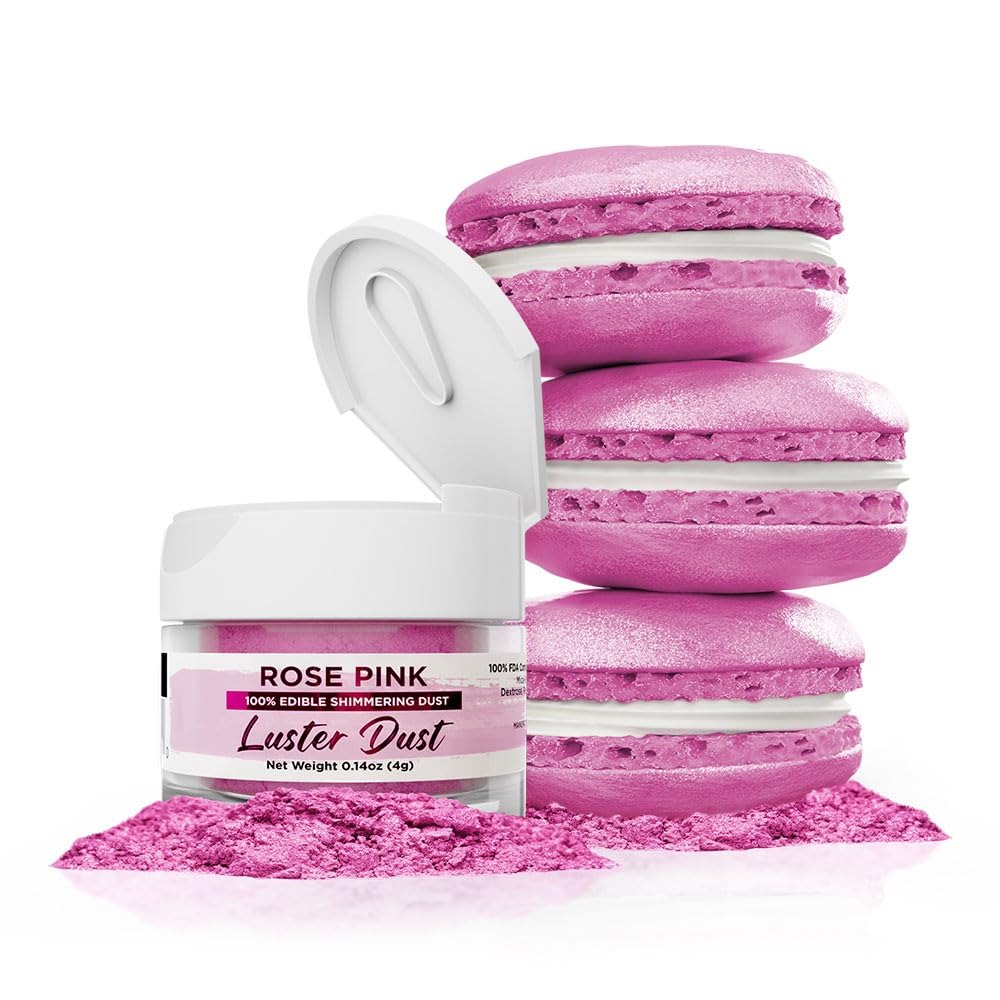
Item Name: Luster Dust - Rose Pink (4g 1x Jar) | Edible Vegan Dust & Paint for Cake Decorating, Ice Cream, Desserts, Cocktails and Beverages by Bakell
Bullet Point 1: 💕 Dual Use: When you buy Bakell's Luster Dust, you're getting two products for the price of one! Luster Dust (except GOLDS) can be used as both a cake decorating dust and a beverage garnish! Add it to your favorite cocktail or soft drink to create a silky, shimmering effect that swirls your beverage to life!
Bullet Point 2: 👀 Captivating Hues: Our Luster Dusts come in over 40 colors, ensuring a captivating tone for cakes and vegan paint applications for any occasion.
Bullet Point 3: 🛡️ Bakell prioritizes your health by carefully selecting the highest quality ingredients, to create the safest and best product on the market.
Bullet Point 4: 🎉 Perfect for parties, holidays, birthdays, weddings, graduations, cocktails, mocktails, beer, garnishes, juice, teas, lemonade, coffee, & more!
Bullet Point 5: 🌿 We are the only edible glitter company whose products are made in the USA at SQF III, GMP, Halal, & Kosher certified facilities, & are nut free, gluten free, & vegan.
Bullet Point 6: 🎯 The convenient flip cap design provides ease and precision, ensuring an even distribution of luster for your treats and drinks.
Product Description: Enhance your confections with Rose Pink Luster Dust. This edible powder is meticulously crafted to add captivating hues to a wide range of treats, while the convenient flip cap design ensures convenient and precise application. But that’s not all—this versatile luster dust doubles as an edible beverage garnish, creating a silky, shimmering swirl when added, making it perfect for cocktails, mocktails, and other beverages. Imagine the sparkle as it swirls in your favorite drinks, adding a magical touch to any occasion. Whether you're a professional pastry chef, a mixologist, a passionate baker, or someone who loves decorating cakes and drinks, this luster dust offers a seamless way to add an elegant and visually appealing touch to your delightful treats and beverages.
Value: 1.0
Unit: Count

Price: 9.98